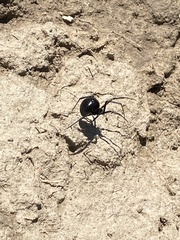
Species: Lactrodectus_hesperus